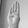
ASL letter: B